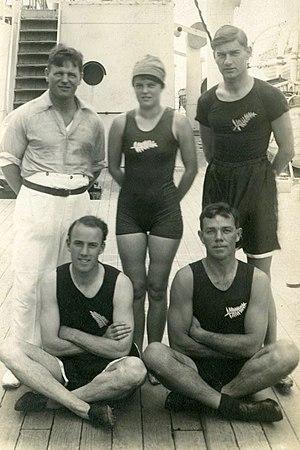
La Nouvelle-Zélande a participé aux Jeux olympiques d'été de 1920 à Anvers, Belgique. C'était la première participation du pays de façon indépendante, après deux participations, en 1908 et 1912, en commun avec l'Australie sous le nom Australasie.